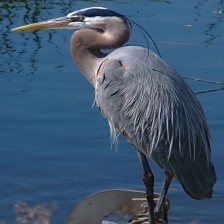
Species: BLUE HERON
Scientific name: ARDEA HERODIAS
ImageNet parent category: little_blue_heron